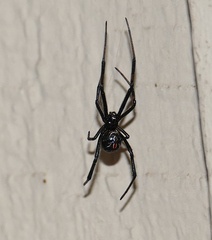
Species: Lactrodectus_hesperus